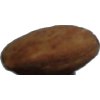
Label: Almonds 1